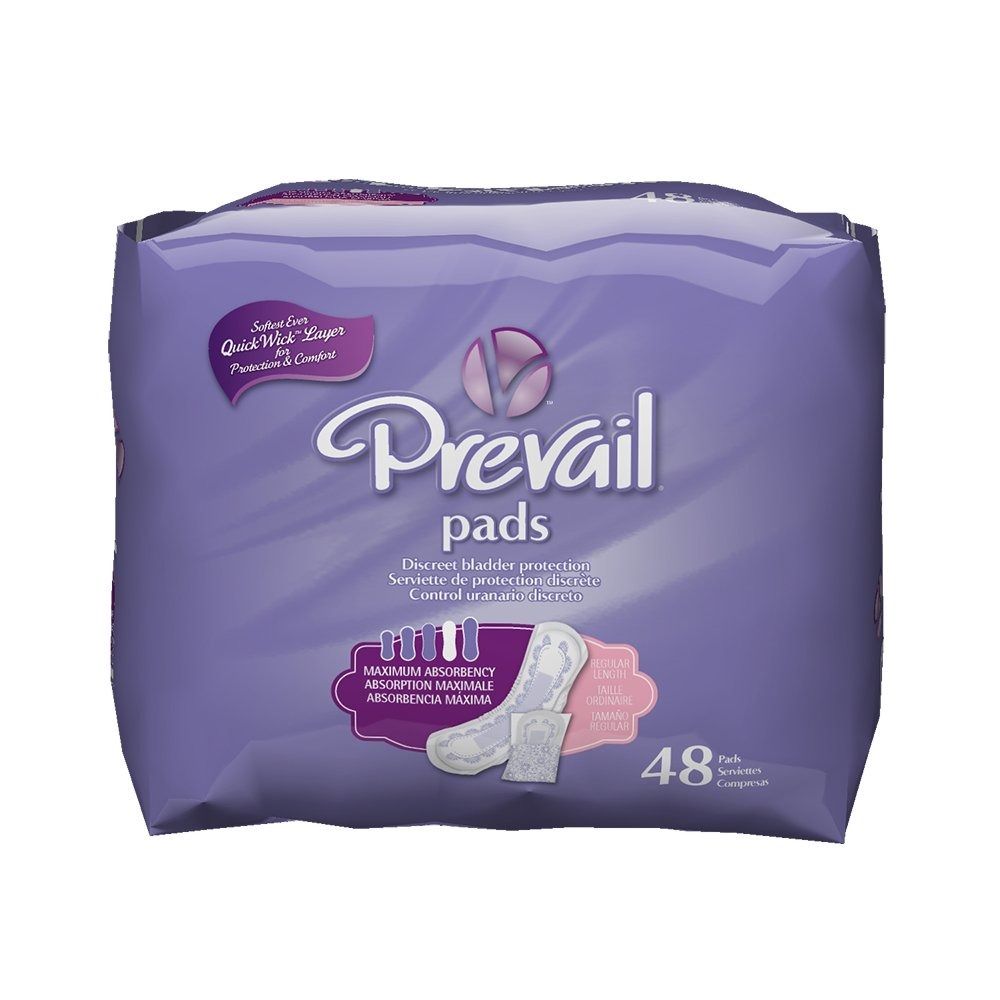
Item Name: Prevail Maximum Absorbency Incontinence Bladder Control Pads, Regular, 48-Count
Bullet Point 1: Prevail features the Dri-Fit system which promotes skin health and helps reduce skin discomfort through a unique combination of cotton-enhanced* and synthetic fibers, which help to lock in 20% more wetness** than other leading brands.
Bullet Point 2: Designed especially for women, Prevail Bladder Control Pads deliver moderate bladder leakage protection and are body contoured for a comfortable and discreet fit with a full-length adhesive strip.
Bullet Point 3: Each product is constructed with a discreet core technology that allows for thinner, highly-absorbent material that enables the user to move more freely and confidently.
Bullet Point 4: Regular length pads measure 9.25 inches long and are individually-wrapped for your convenience. Each Prevail incontinence product features a proprietary Quick Wick layer of material with MaxSoft Technology that provides advanced softness with rapid liquid absorption for optimal product performance.
Bullet Point 5: Prevail adult care products are manufactured in Pennsylvania with attention to quality, safety, sustainability, and responsible sourcing practices by First Quality, a family-owned company. Questions? Comments? Call 1-800-262-0042.
Value: 48.0
Unit: Count

Price: 15.625